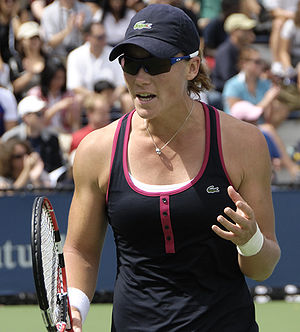
WTA Tour Championships 2011 / Kvalificerede spillere / Single / Gruppespil
2011 WTA Tour Championships var sæsonens sidste turnering på WTA Tour 2011. Turneringen afholdtes fra 25. oktober til 30. oktober 2011 i Istanbul, Tyrkiet. Det var første gang, at Tyrkiet var vært for WTA Tour Championships. Årets turnering, der havde 8 single spillere og 4 double par, var den 41. udgave af singleturneringen og den 36. udgave af double turneringen.